Toilet training

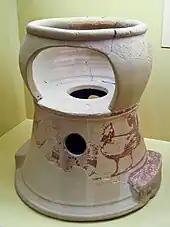
Child's chamber pot with seat, 6th century CE, from the Museum of the Ancient Agora, Athens

Little is known about toilet training in pre-modern societies. Ancient Rome has been credited with the earliest known children's toilet. However, there is no evidence of what training techniques they may have employed. Later, during the European Middle Ages, according to one source "Recommended cures for 'pyssying the bedde'...included consumption of ground hedgehog or powdered goat claw and having dried rooster combs sprinkled on the bed."